Majors & Minors

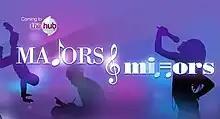

Majors & Minors is an American reality television singing competition, that premiered on The Hub on September 23, 2011. Auditions were held for 8–16 year olds, and the winner received a chance to have a partnership with Sony's RCA Music Group. BMI was involved with the series. The winner of the show was Michael Woodard.